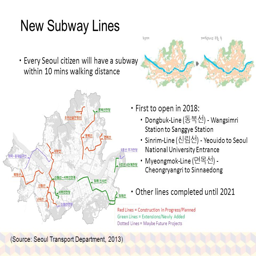
citizen will have a subway within mins walking distance .